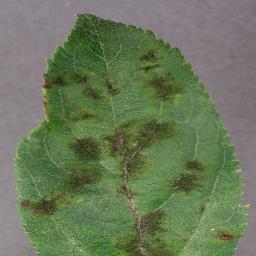
Label: Apple___Apple_scab